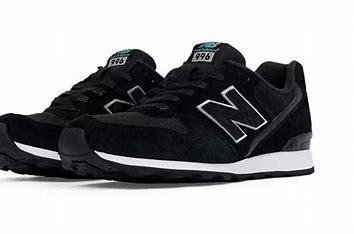
Brand: New
Model: Balance New Balance 996